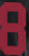
Number: 8